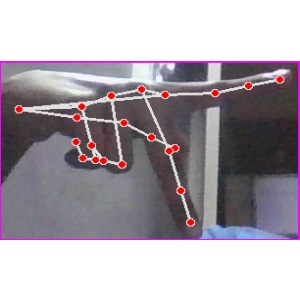
अक्षर: प